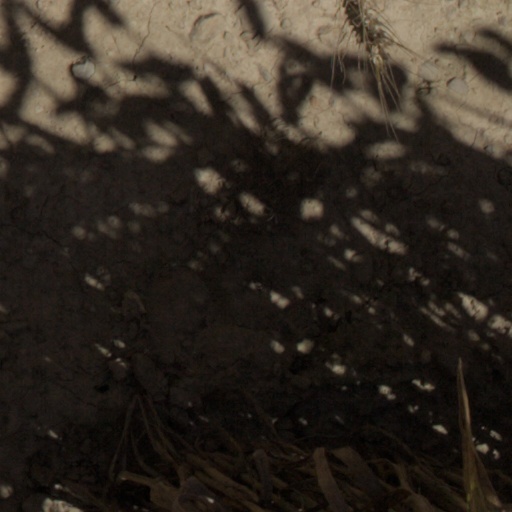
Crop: wheat